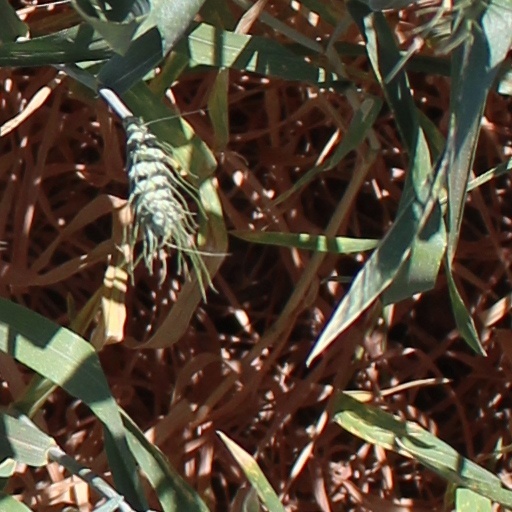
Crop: wheat